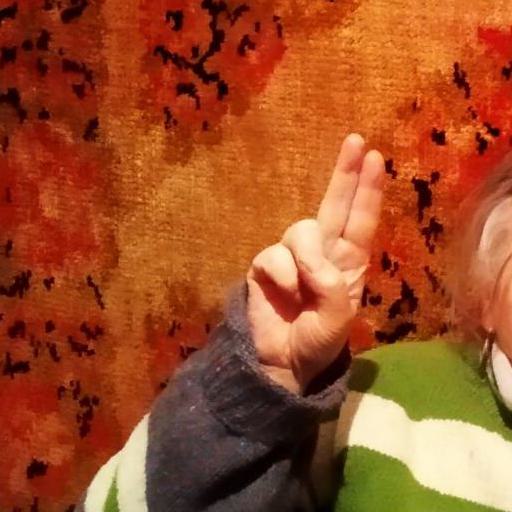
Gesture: two_up